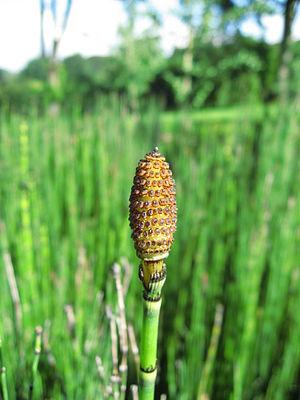
Equisetum hymale (prêle), photographié durant l'été 2006 en France (Picardie - Les Jardins de Valloire)
Equisetum est un genre de plantes de la sous-classe des prêles. Toutes les prêles actuelles sont classées dans ce genre et forment la famille des Équisétacées issue de la seule lignée survivante de ce groupe très diversifié pendant le Carbonifère.